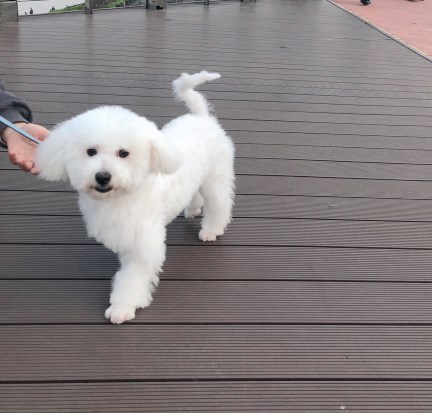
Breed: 3083-n000117-Bichon_Frise